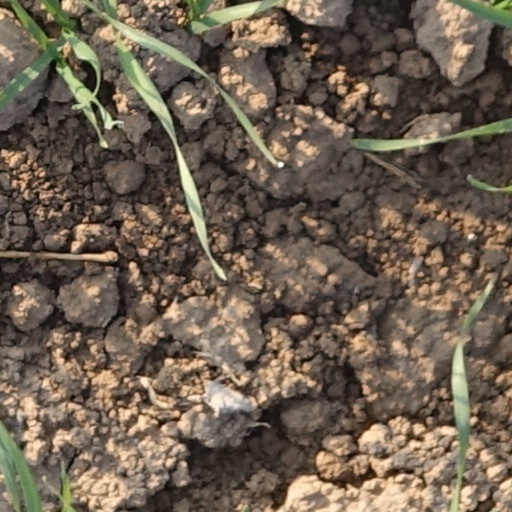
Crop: wheat